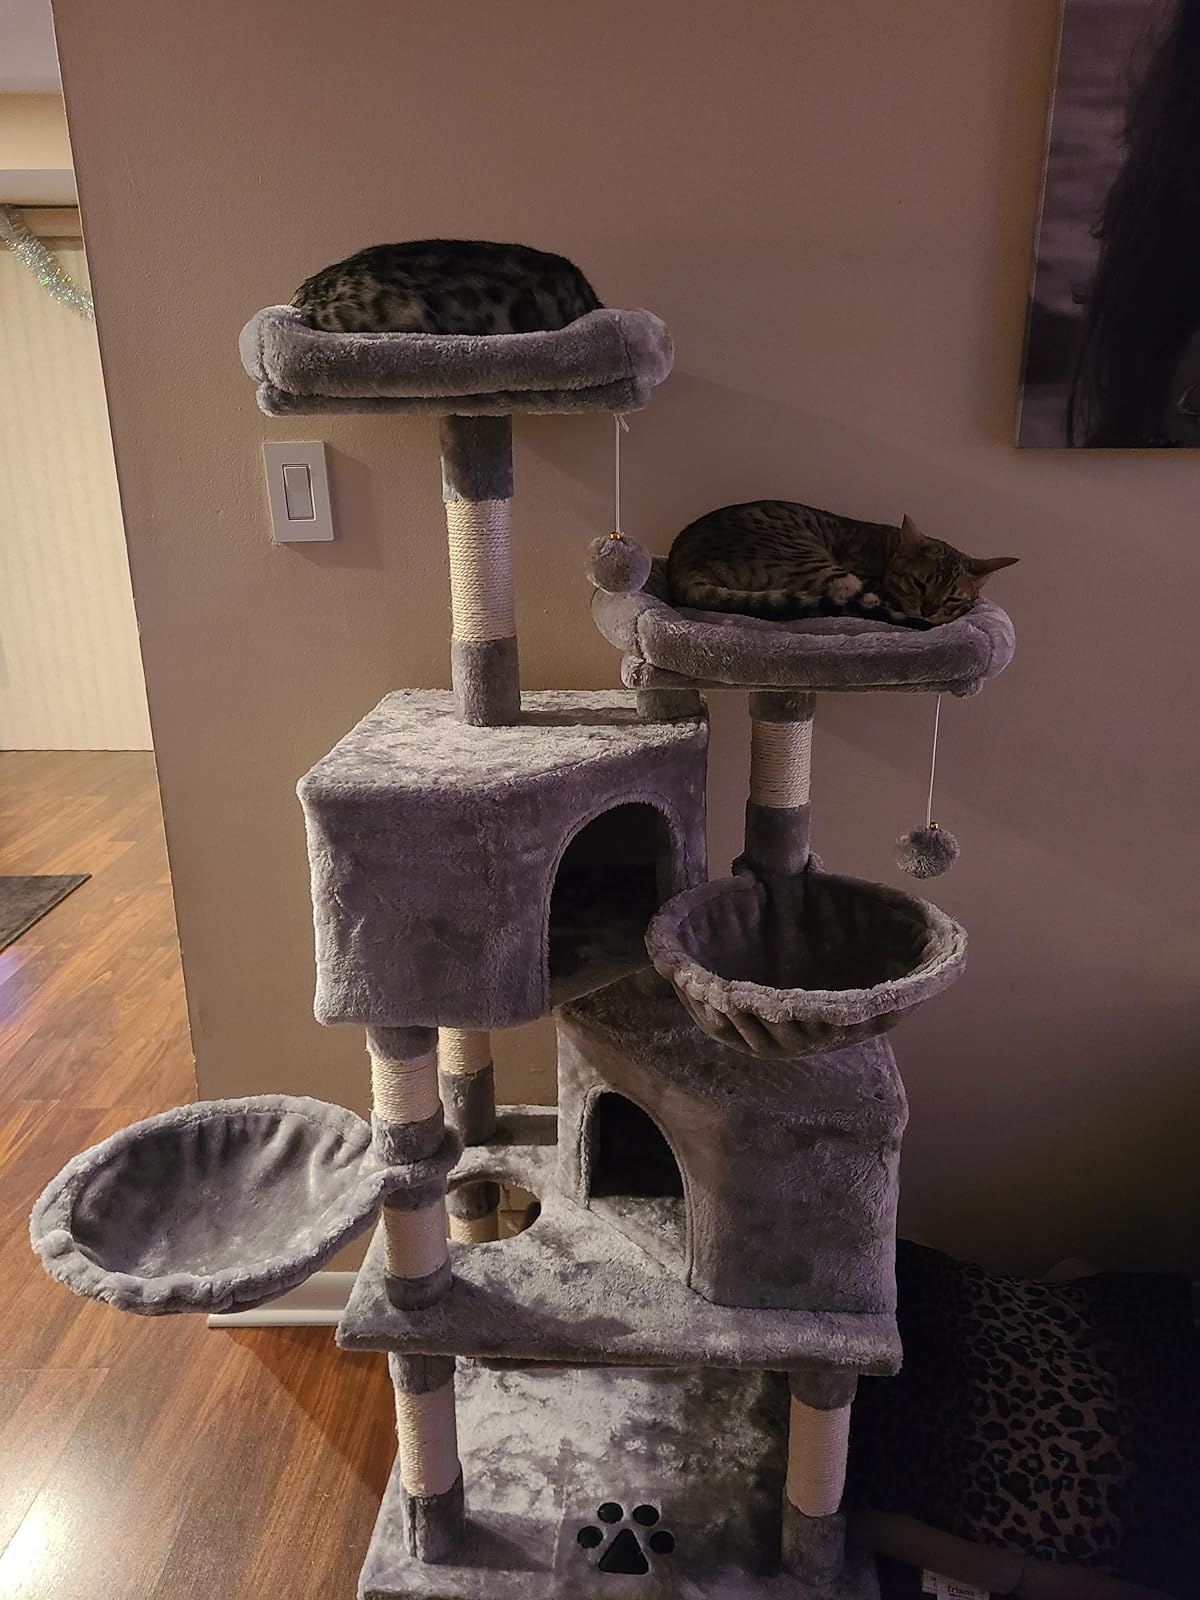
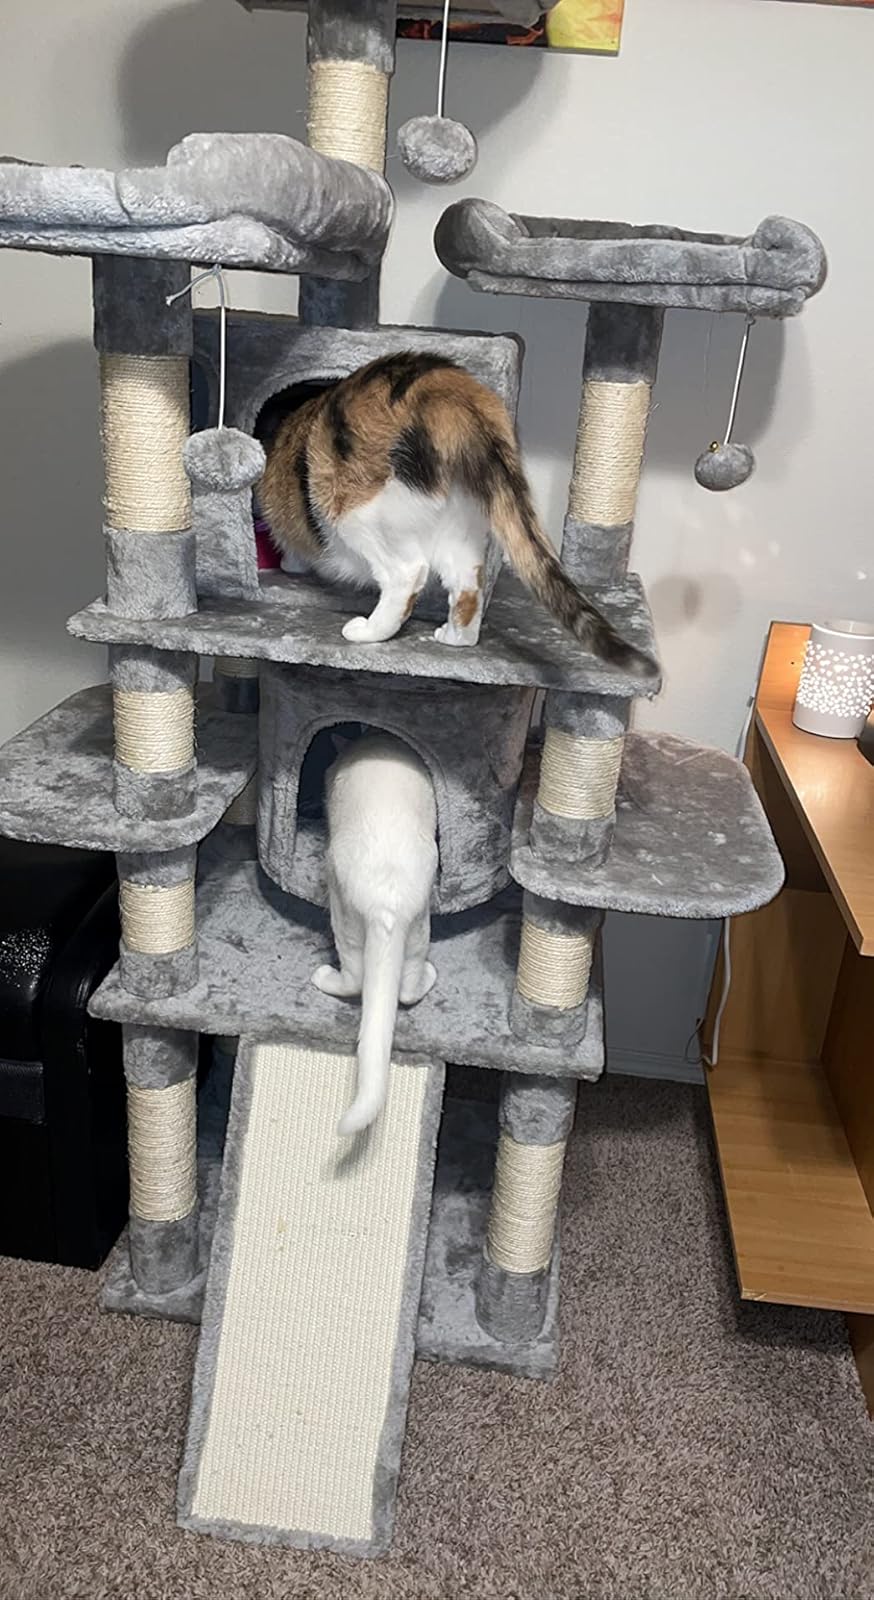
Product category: items_cat tree
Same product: no